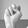
ASL letter: N